Alan Pardew

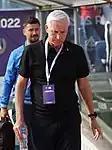
Pardew in 2022

Alan Scott Pardew (born 18 July 1961) is an English football manager and former professional footballer, who most recently managed Greek Super League club Aris Thessaloniki.